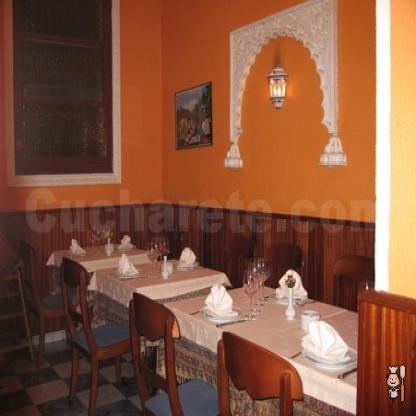
Scene: Indoor